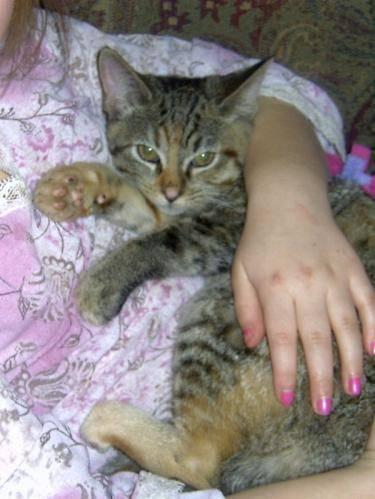
cat